Battle of al-Qadisiyyah

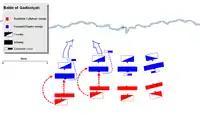
Muslims succeed in routing the Sasanian elephants, following with a two-prong attack on the Persian right wing and right centre, with cavalry attacks on the flank and infantry from the rear

Saad sent orders to Al-Ash'ath ibn Qays, commander of the centre-right cavalry to check the Sasanian cavalry advance. Al-Ash'ath then led a cavalry regiment that reinforced the right wing cavalry and launched a counterattack at the flank of the Sasanian left wing. Meanwhile, Sa'd sent orders to Zuhra ibn Al-Hawiyya, commander of the Muslim right centre, to dispatch an infantry regiment to reinforce the infantry of the right wing. An infantry regiment was sent under Hammal ibn Malik that helped the right-wing infantry launch a counterattack against the Sasanians. The Sasanian left wing retreated under the frontal attack by the infantry of the Muslims' right-wing reinforced by infantry regiments from the right centre and a flanking attack by the Muslim cavalry reinforced by a cavalry regiment from the right centre.